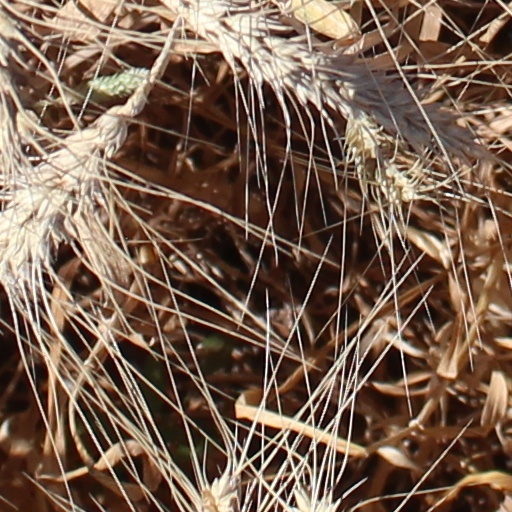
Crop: wheat